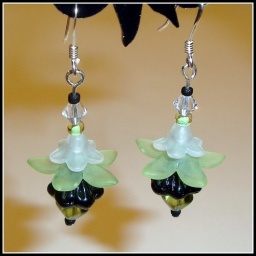
Lucite and glass flower beads in green and black. Sparkly Swarovski crystals. Sterling silver ear wires